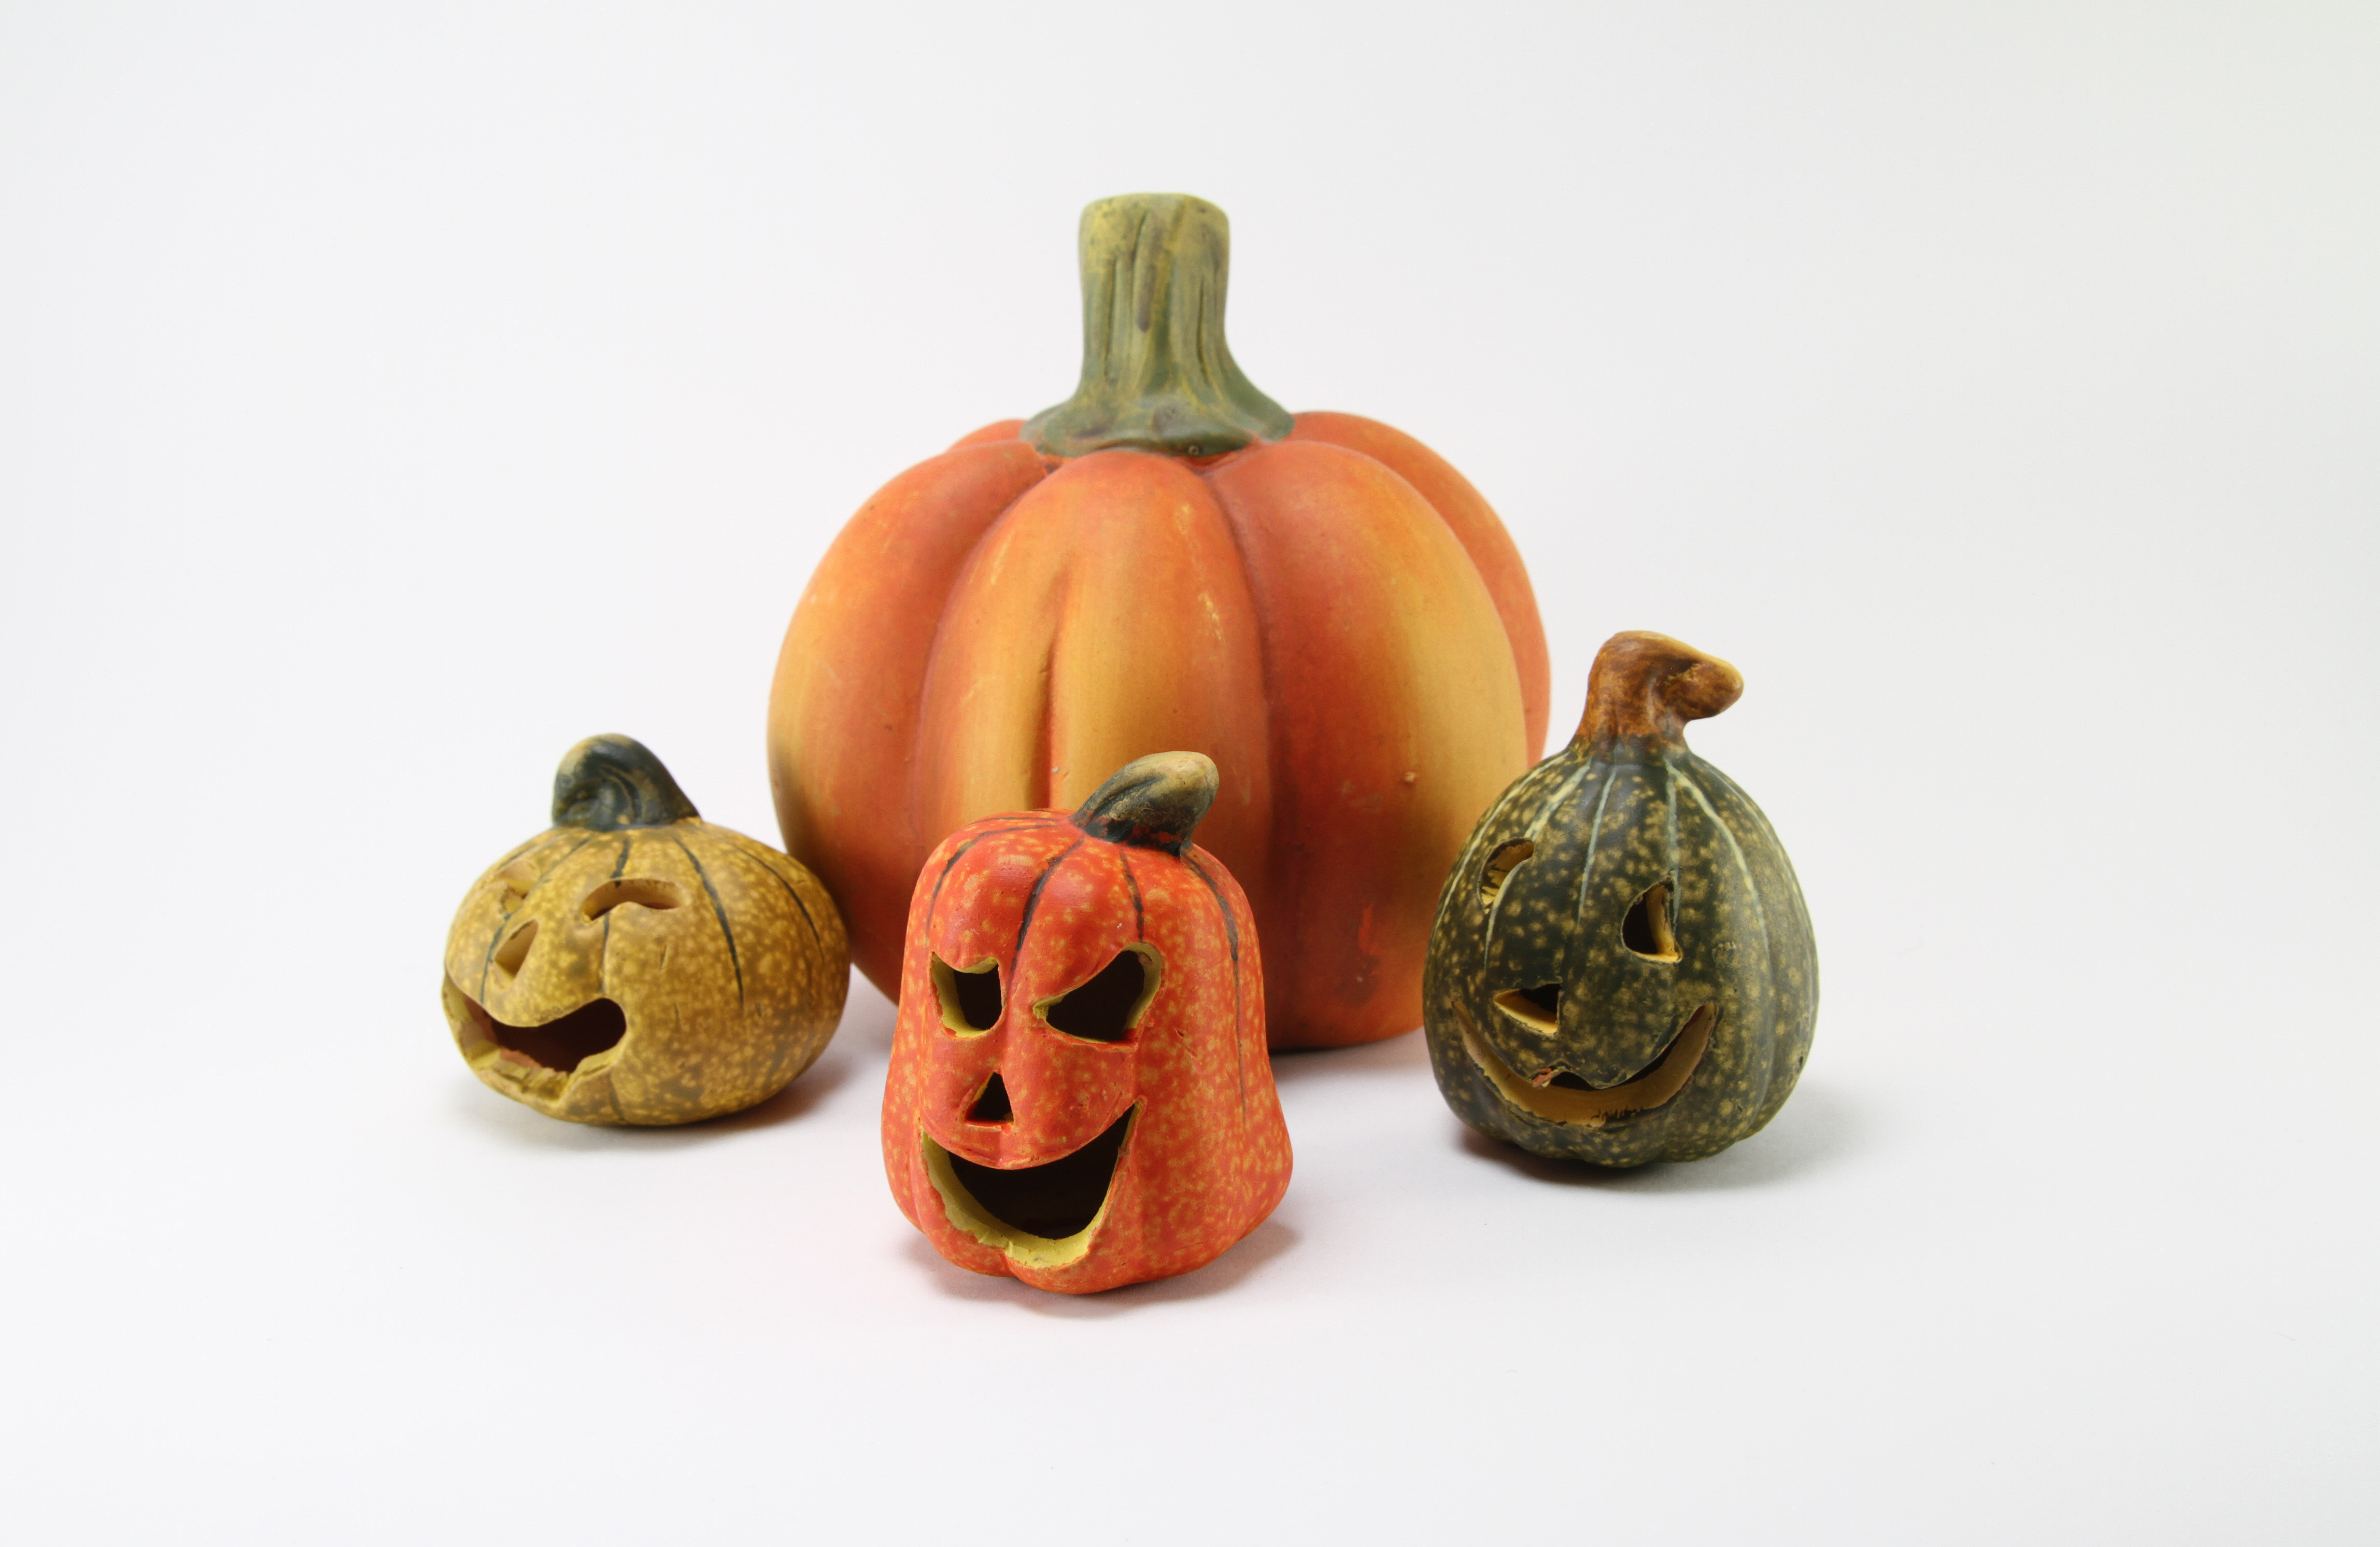
plant, fruit, fall, spooky, isolated, orange, food, produce, vegetable, ceramic, autumn, pumpkin, halloween, gourd, scary, holidays, seasonal, lanterns, carving, or, decorations, traditional, pumpkins, trick, treat, cucurbita, flowering plant, land plant